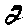
Label: 2